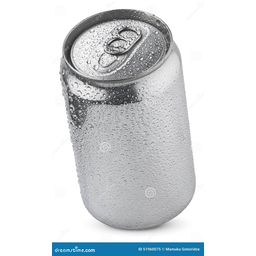
Label: metal